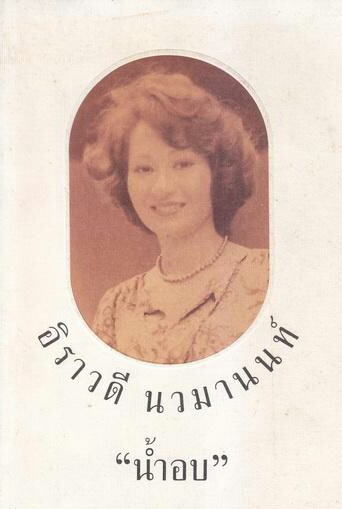
อิราวดี นวมานนท์

| name = อิราวดี นวมานนท์
| image = ไฟล์:อิราวดี นวมานนท์ น้ำอบ.jpg
| imagesize = 200px
| pseudonym = น้ำอบ
| birth_place = จังหวัดพระนคร ประเทศไทย
| death_place = กรุงเทพมหานคร ประเทศไทย
| occupation = นักเขียน
| nationality = ไทย
| spouse = วิรุณ โทณะวณิก (หย่า)
| children = 2 คน
อิราวดี นวมานนท์ (18 มีนาคม พ.ศ. 2494 – 1 ตุลาคม พ.ศ. 2540) ชื่อเล่น หน่อย หรือนามปากกา น้ำอบ เป็นนักเขียนชาวไทย ผู้เขียน "คือหัตถาครองพิภพ (นวนิยาย)|คือหัตถาครองพิภพ" และ "ผู้ชายไม้ประดับ"
== ประวัติ ==
อิราวดี นวมานนท์ เกิดเมื่อวันที่ 18 มีนาคม พ.ศ. 2494 เป็นบุตรของไฉน กับนารี นวมานนท์ บรรพบุรุษฝ่ายบิดามีเชื้อสายจีน เป็นเจ้ากิจการน้ำอบนางลอย ส่วนบรรพบุรุษฝ่ายมารดาคือพระยาวาสุเทพ (กุสตาฟ เชา) เข้ารับราชการตำรวจตั้งแต่สมัยพระบาทสมเด็จพระจุลจอมเกล้าเจ้าอยู่หัว มีชื่อเล่นว่าหน่อย และมีน้องสาว1คน คือสีตลา เรืองศิรินักร้องชื่อดัง เริ่มเข้าเรียนระดับอนุบาลที่โรงเรียนอนุบาลหลังสวน ระดับประถมศึกษาที่โรงเรียนราชินีบน จนจบชั้นประถมศึกษาปีที่ 4 ตอนนั้นเองที่อิราวดีเริ่มสนใจการเขียนนิยาย จากการอ่านนิยายของดอกไม้สด (หม่อมหลวงบุปผา นิมมานเหมินท์) ต่อมาอิราวดีไปเรียนต่อที่คอนแวนต์ในเมืองดาร์จีลิง ประเทศอินเดีย ก่อนจะกลับมาเรียนต่อที่โรงเรียนเตรียมอุดมศึกษาน้อมเกล้า และระดับปริญญาตรีที่คณะอักษรศาสตร์ จุฬาลงกรณ์มหาวิทยาลัย เอกภาษาฝรั่งเศสและภาษาสเปน โดยสำเร็จการศึกษาด้วยเกียรตินิยม อิราวดีเรียนต่อระดับปริญญาโทในสาขาภาษาฝรั่งเศส ที่ประเทศสหรัฐอเมริกา
อิราวดี นวมานนท์ เสียชีวิตเมื่อวันที่ 1 ตุลาคม พ.ศ. 2540 ด้วยอาการป่วยตรอมใจ หลังเสีย บุตรชายไปไม่นาน สิริอายุ 46 ปี สืบ..เรื่องสั้น ตอน มายา ภาค 1 (ธรรม์ โทณะวณิก)
== ชีวิตส่วนตัว ==
อิราวดีสมรสกับนายแพทย์วิรุณ โทณะวณิก แต่หย่าร้างในเวลาต่อมา ทั้งคู่มีบุตรด้วยกัน 1 คน คือ ธรรม์ โทณะวณิก อดีตพระเอกชื่อดังและได้สมรสใหม่มีบุตรอีก 1 คน คือ ศีล เหล่าเกษมน้ำอบ/writer/16 ทำเนียบนักประพันธ์ -- สำนักพิมพ์ประพันธ์สาส์น
== อ้างอิง ==
หมวดหมู่:นักเขียนชาวไทย
หมวดหมู่:บุคคลจากกรุงเทพมหานคร‎
หมวดหมู่:บุคคลจากโรงเรียนราชินีบน
หมวดหมู่:นิสิตเก่าคณะอักษรศาสตร์ จุฬาลงกรณ์มหาวิทยาลัย
หมวดหมู่:ชาวไทยเชื้อสายจีน
หมวดหมู่:ชาวไทยเชื้อสายเดนมาร์ก
หมวดหมู่:เสียชีวิตจากโรคไต